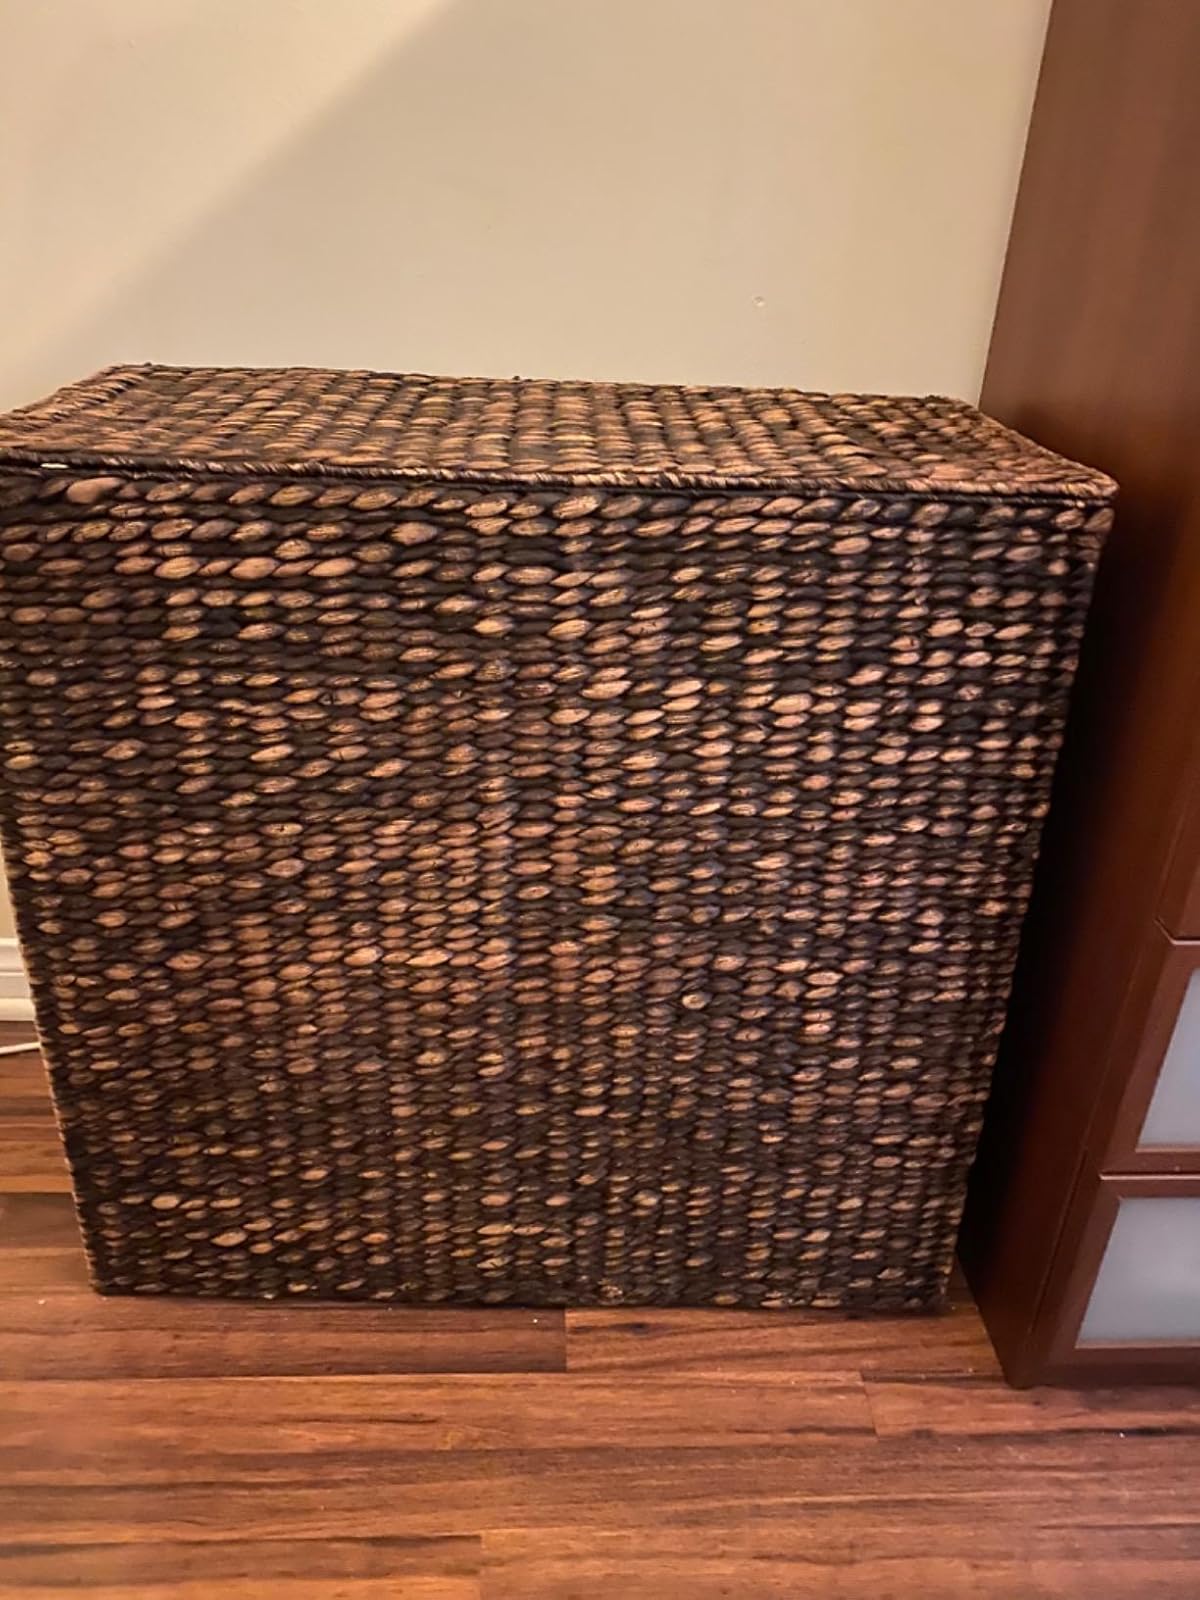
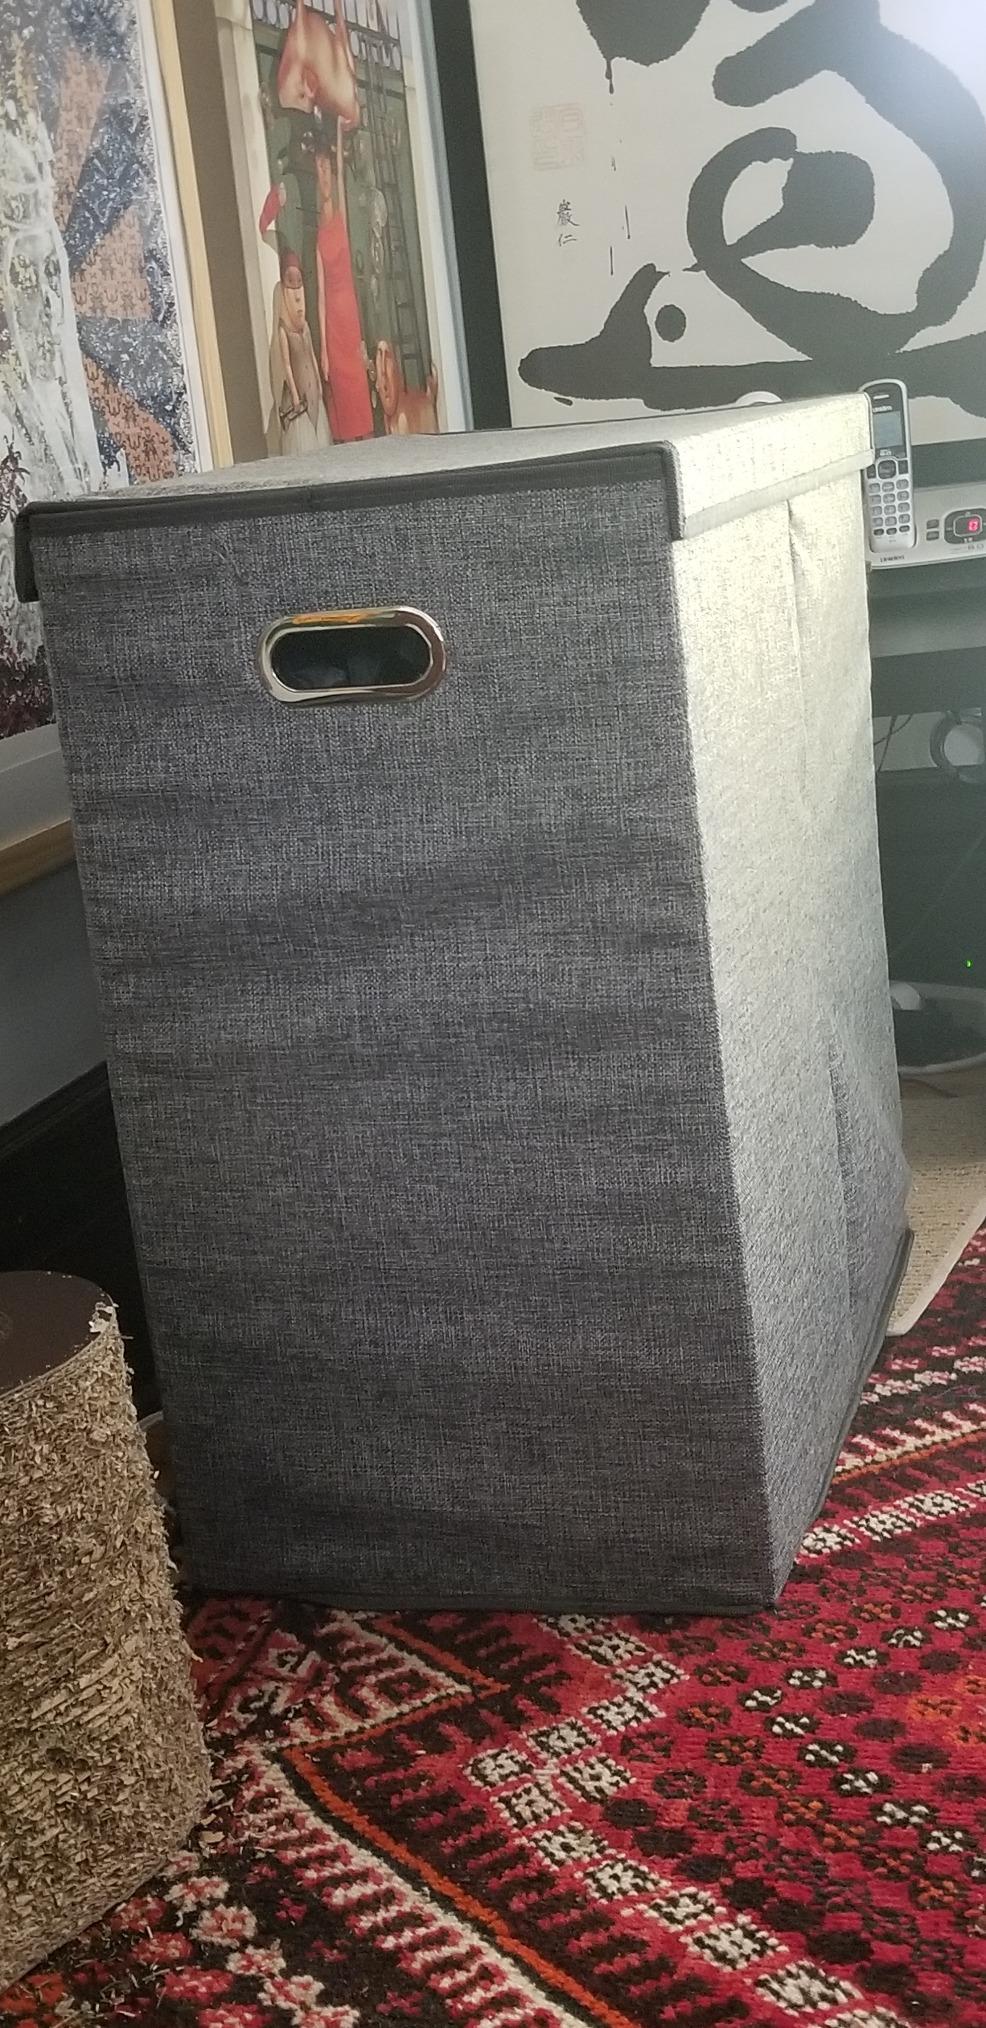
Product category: items_hamper
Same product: no